Gadebridge House

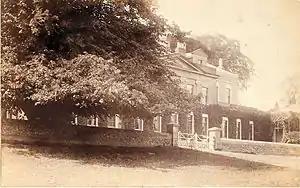
Gadebridge House

Gadebridge House was a country house at Gadebridge in Hertfordshire.